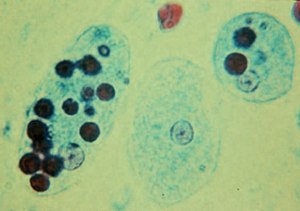
Entamoeba histolytica
Entamoeba histolytica
Entamoeba histolytica er en anaerob protozo, der inficerer menesker, og forårsager sygdommen amøbedysenteri. De findes overvejende i troperne.